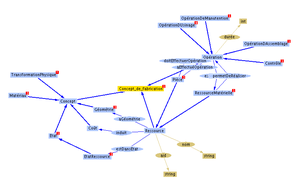
En informatique et en science de l'information, une ontologie est l'ensemble structuré des termes et concepts représentant le sens d’un champ d'informations, que ce soit par les métadonnées d'un espace de noms, ou les éléments d'un domaine de connaissances. L'ontologie constitue en soi un modèle de données représentatif d'un ensemble de concepts dans un domaine, ainsi que des relations entre ces concepts. Elle est employée pour raisonner à propos des objets du domaine concerné. Plus simplement, on peut aussi dire que l’« ontologie est aux données ce que la grammaire est au langage ».